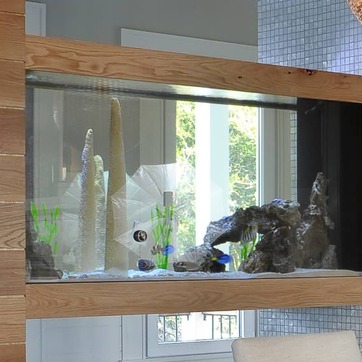
Material: glass